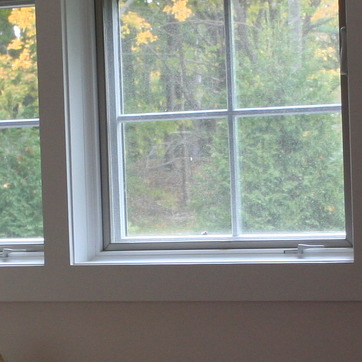
Material: glass